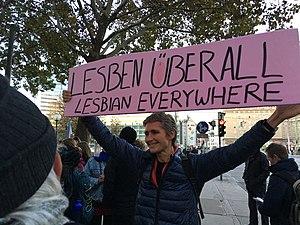
La Conférence lesbienne* européenne est l'une des premières conférences indépendantes lesbiennes en Europe, qui s'est tenue du 5 au 8 octobre 2017 à la Brotfabrik à Vienne, en Autriche.